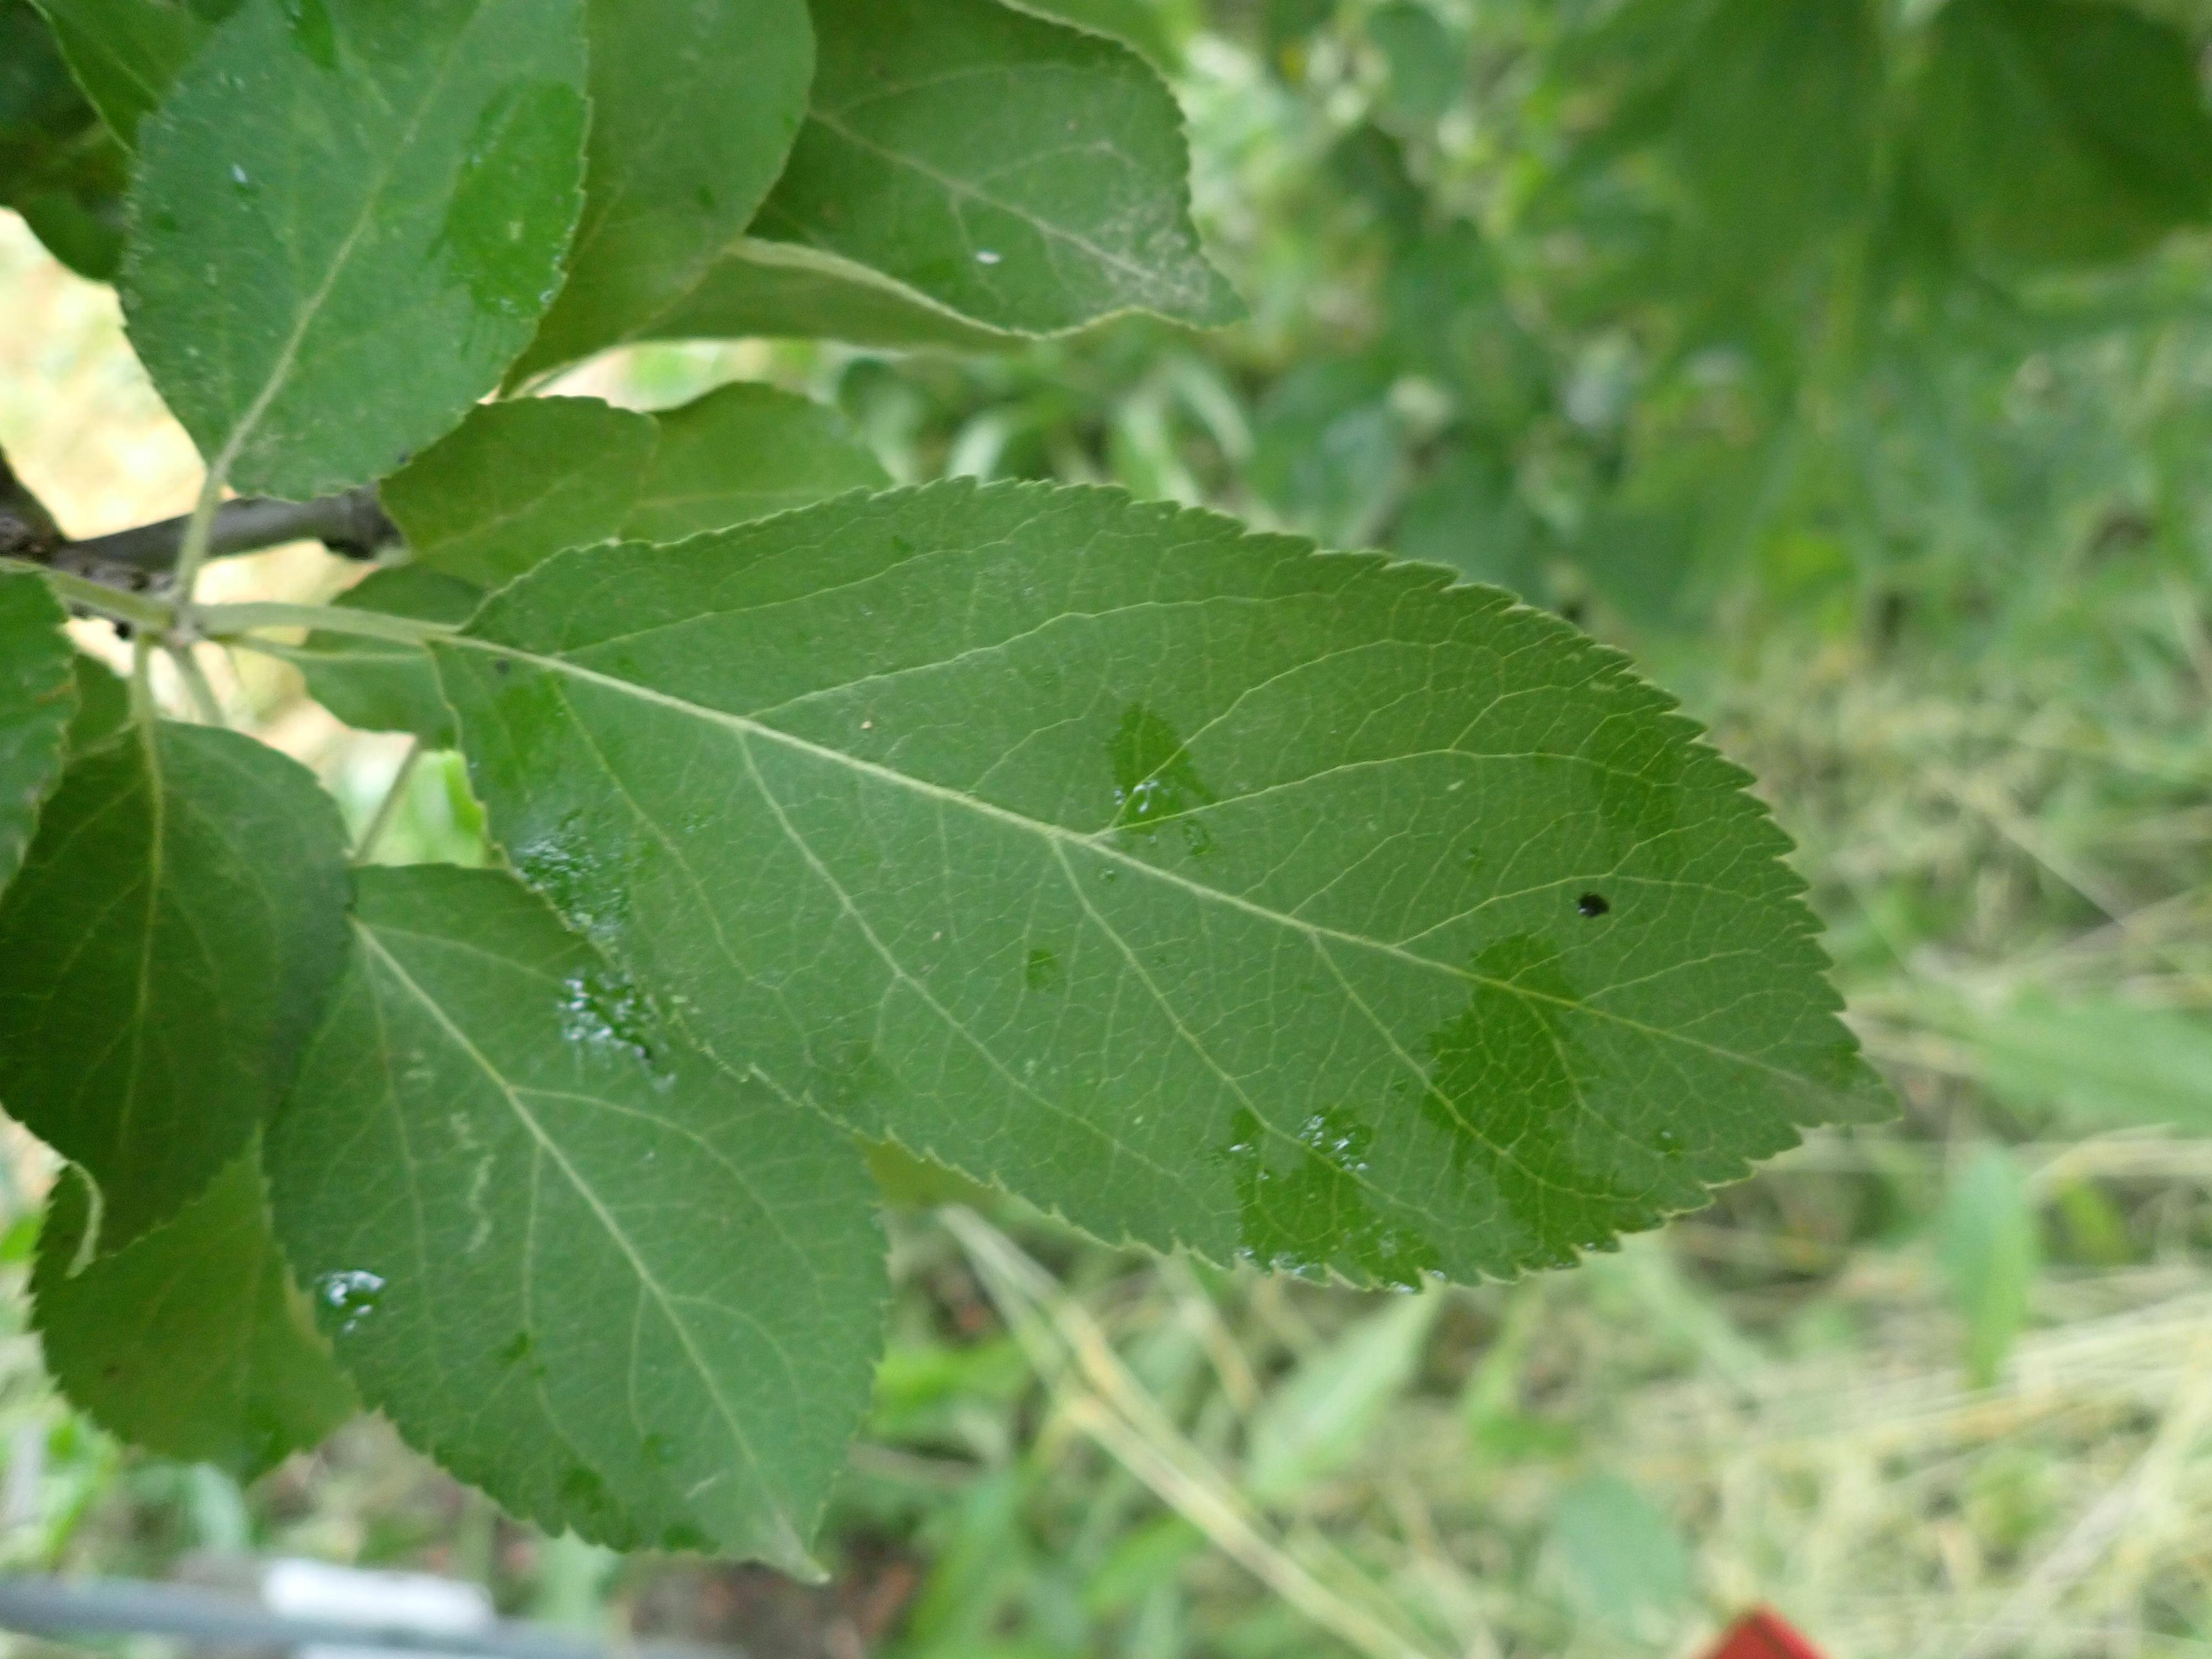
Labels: healthy